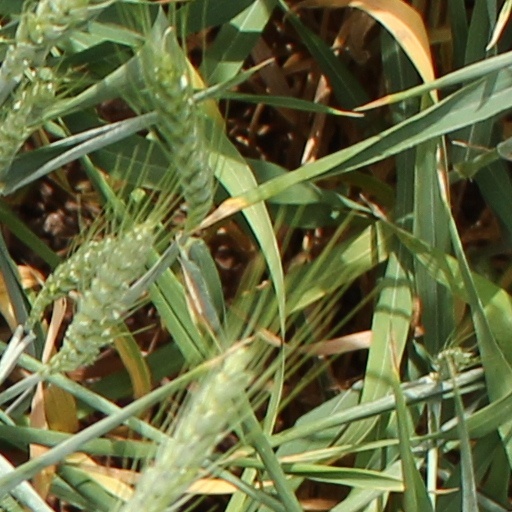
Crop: wheat